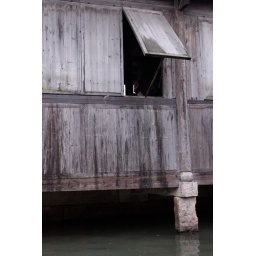
A house above water in Wuhzen.